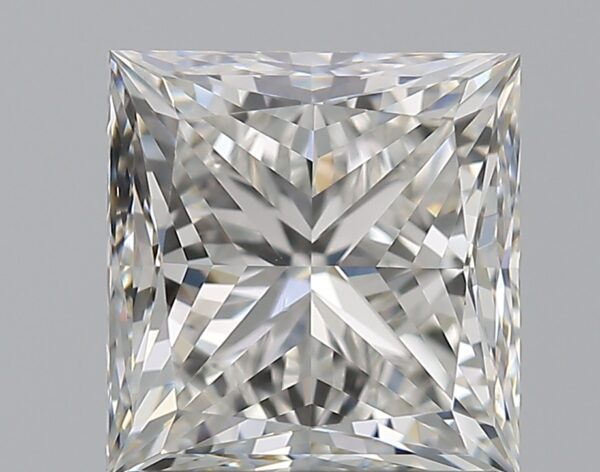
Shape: princess
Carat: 1.7
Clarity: VVS2
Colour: G
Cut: VG
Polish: EX
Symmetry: EX
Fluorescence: N
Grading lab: GIA
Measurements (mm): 6.38 x 6.16 x 4.66